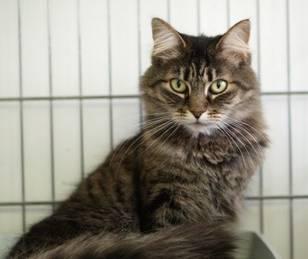
cat